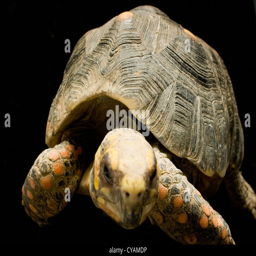
big tortoise on a black background